Frederik X

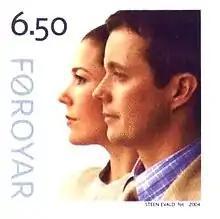
Prince Frederik and Princess Mary on a 2004 Faroese commemorative stamp

During a Council of State on 8 October 2003, Queen Margrethe gave her consent to the marriage of Crown Prince Frederik to Mary Elizabeth Donaldson, an Australian marketing consultant whom the prince had met while attending the Sydney Olympics in 2000. Their wedding took place on 14 May 2004 at Copenhagen Cathedral, Copenhagen.